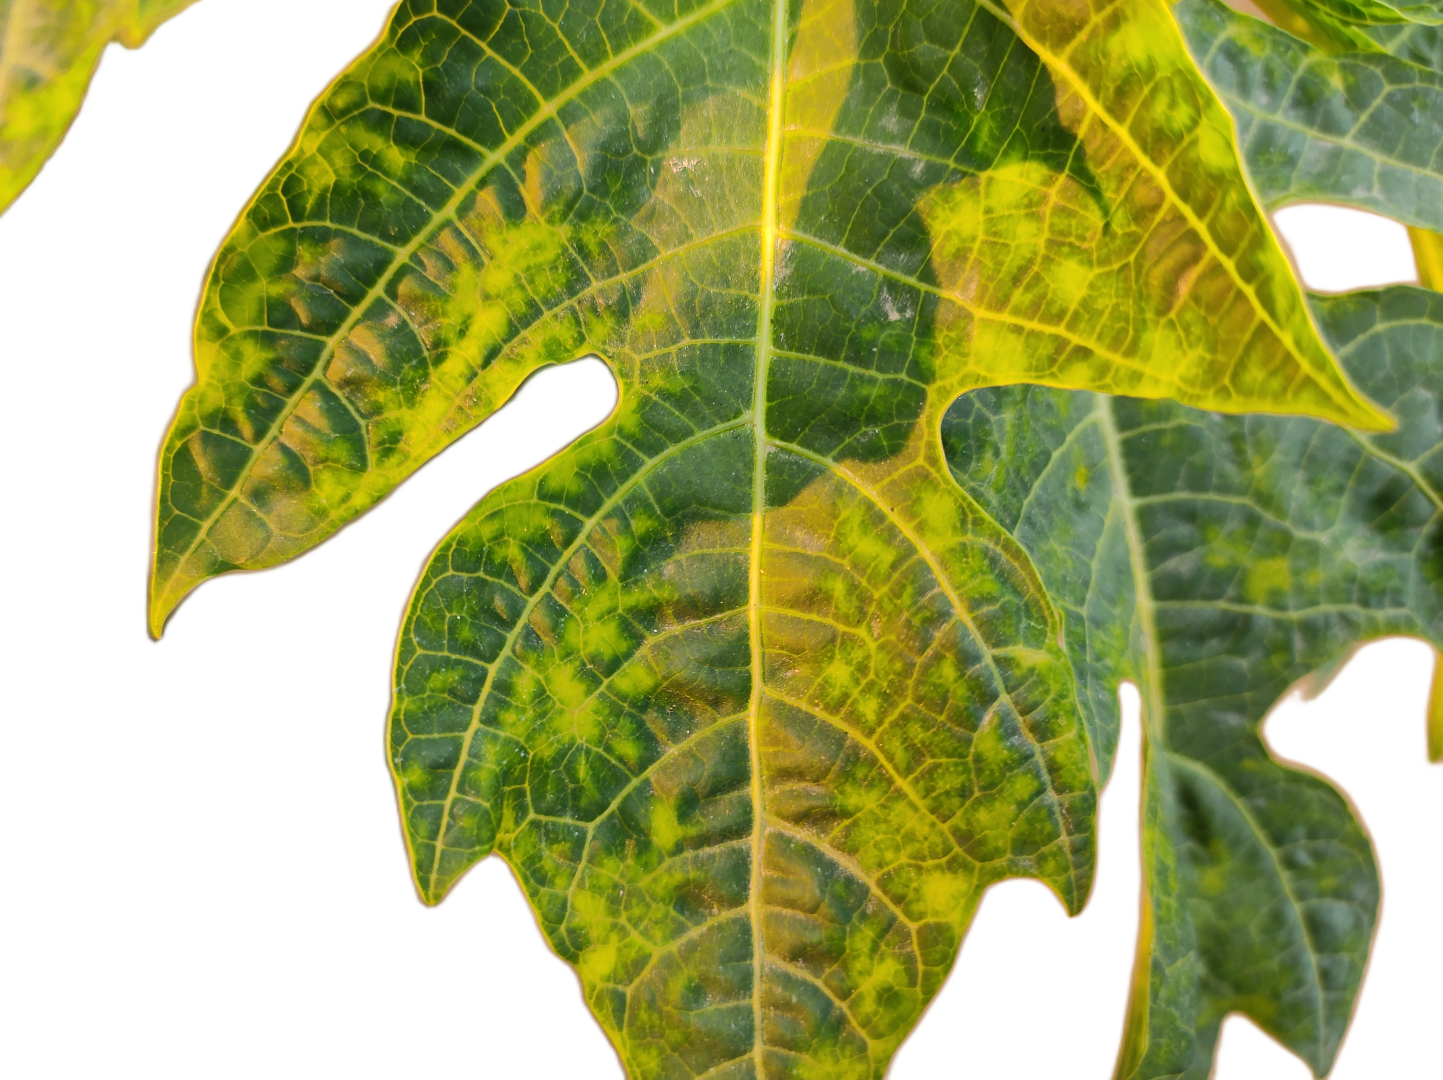
Crop: Papaya
Label: Curled_Yellow_Spot